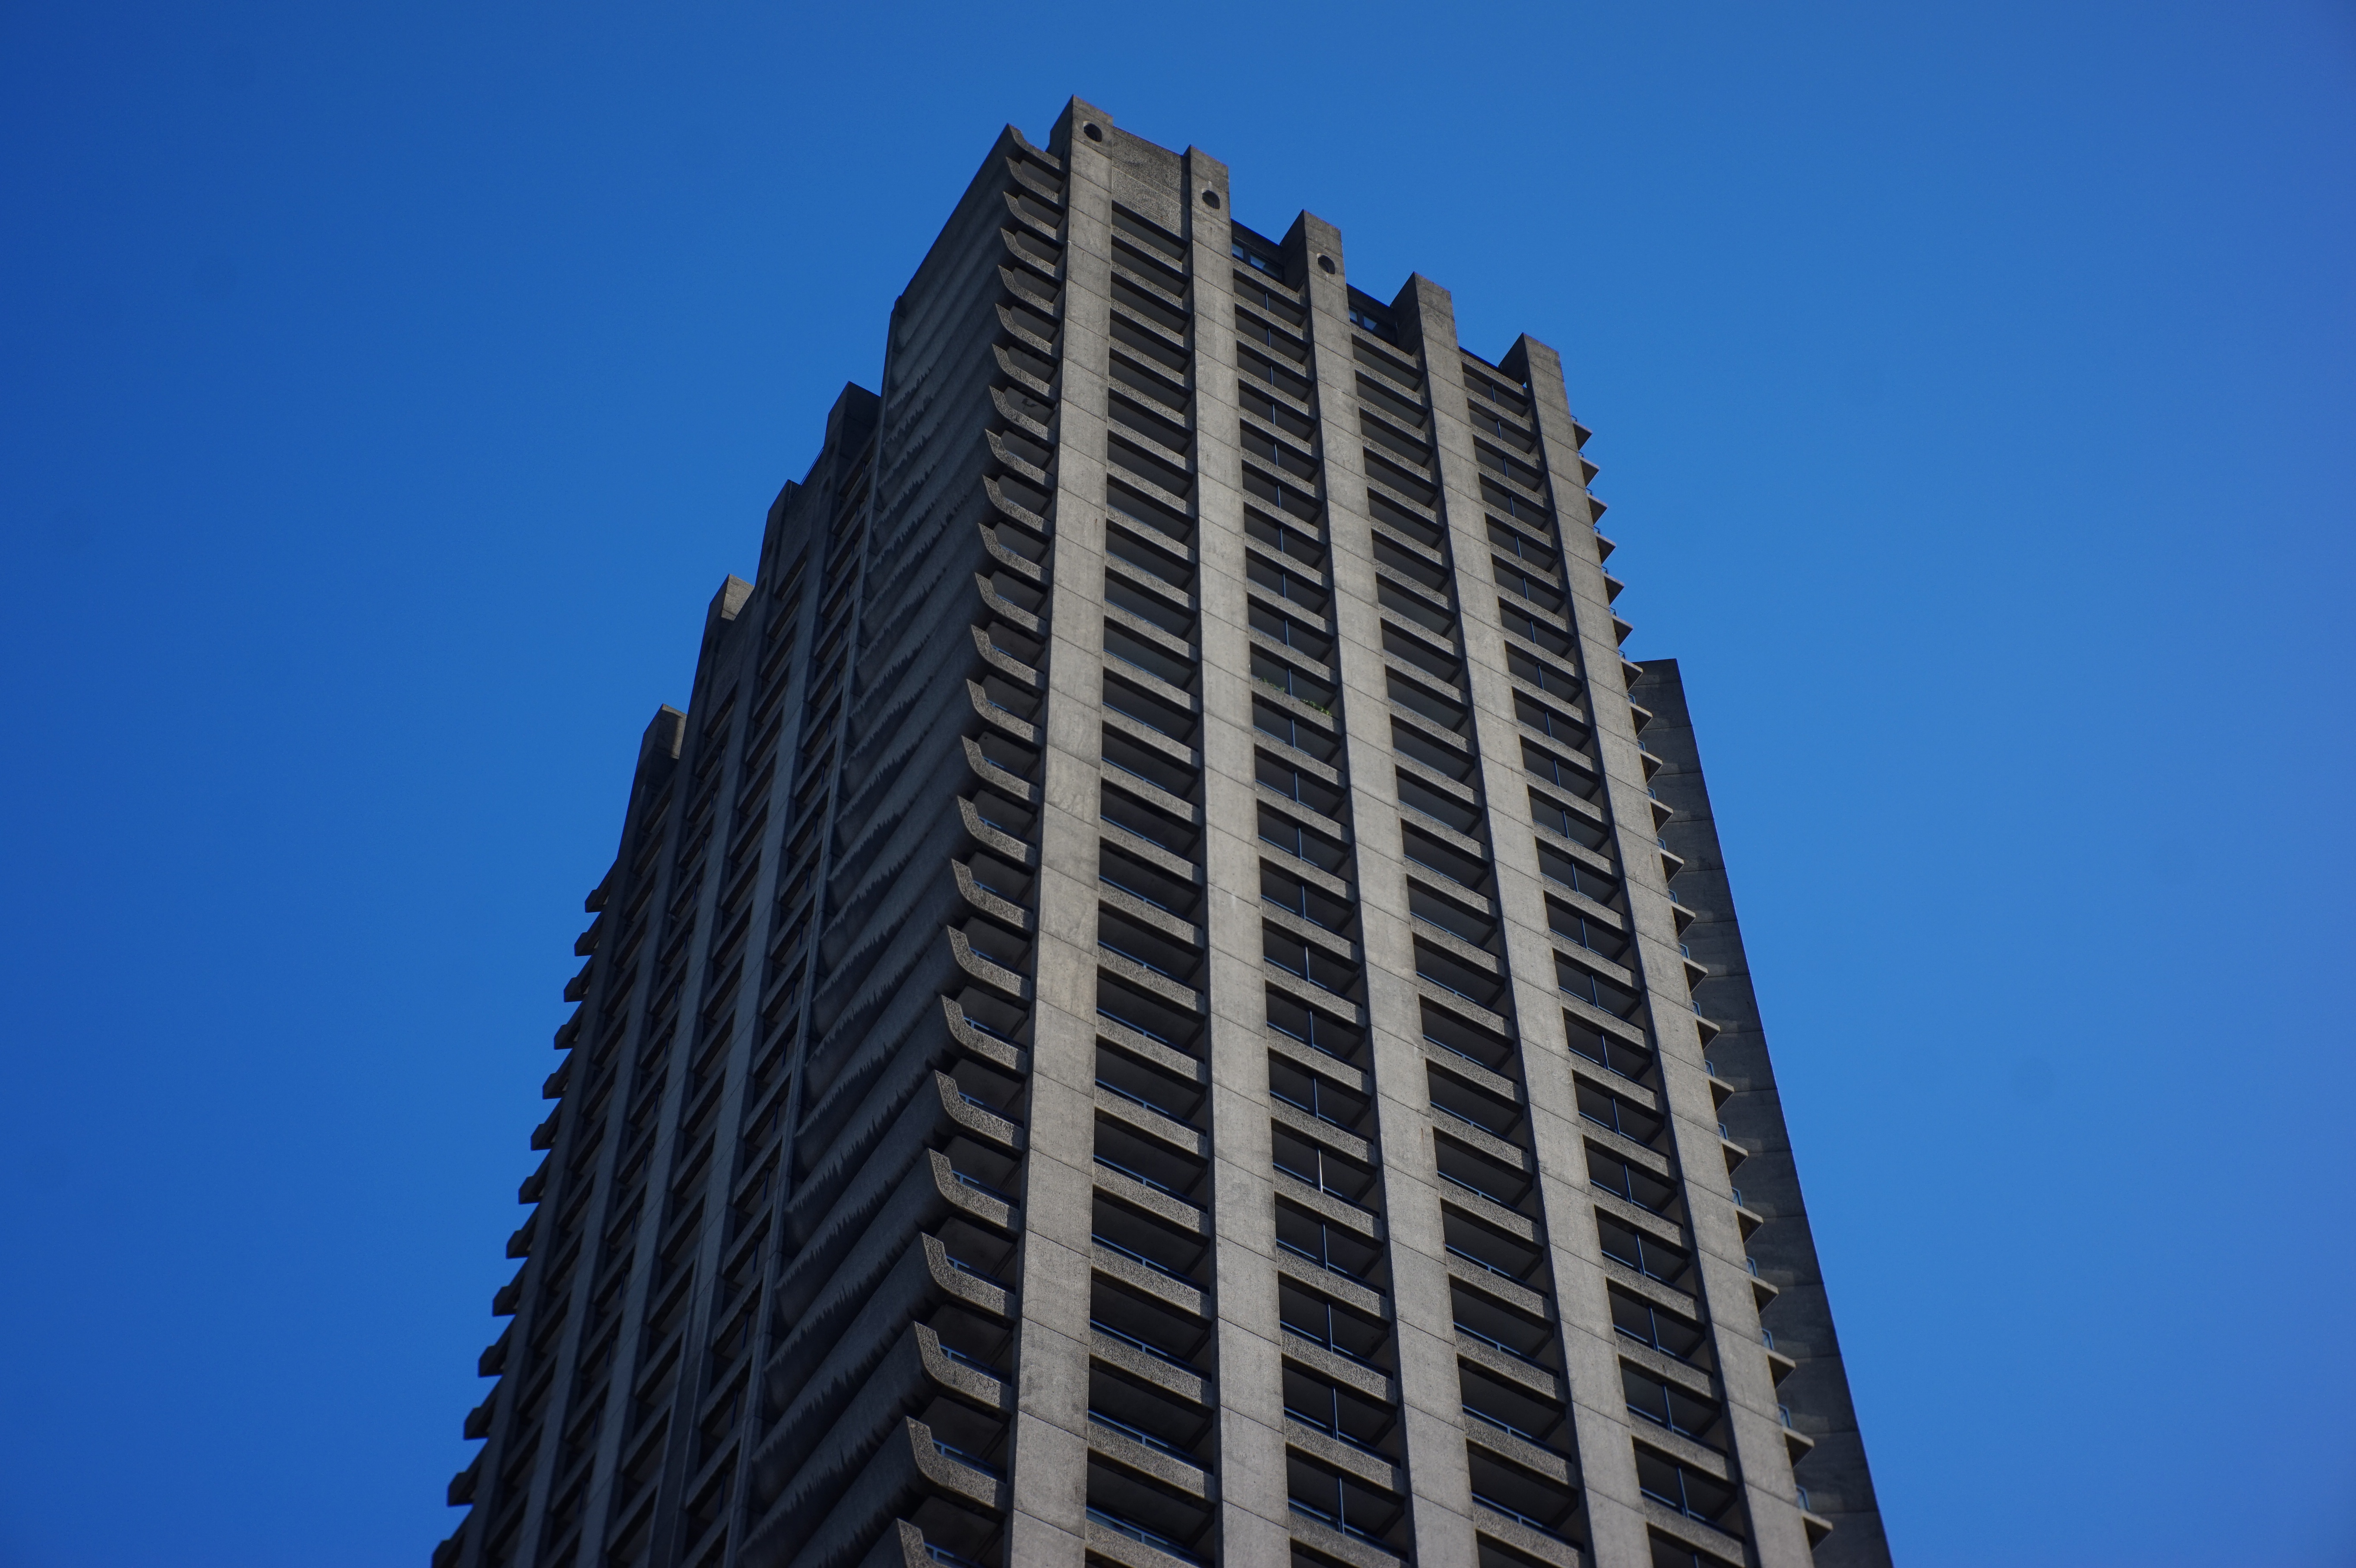
architecture, sky, building, city, skyscraper, cityscape, downtown, tower, landmark, facade, tower block, metropolis, condominium, metropolitan area